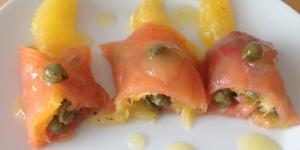
rollos de salmon ahumado con coulis de naranja